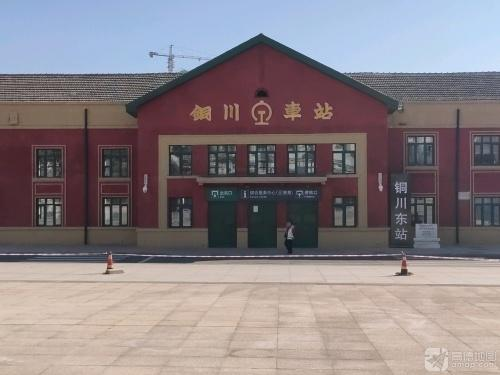
地标名称：铜川东站
所在城市：铜川市·印台区